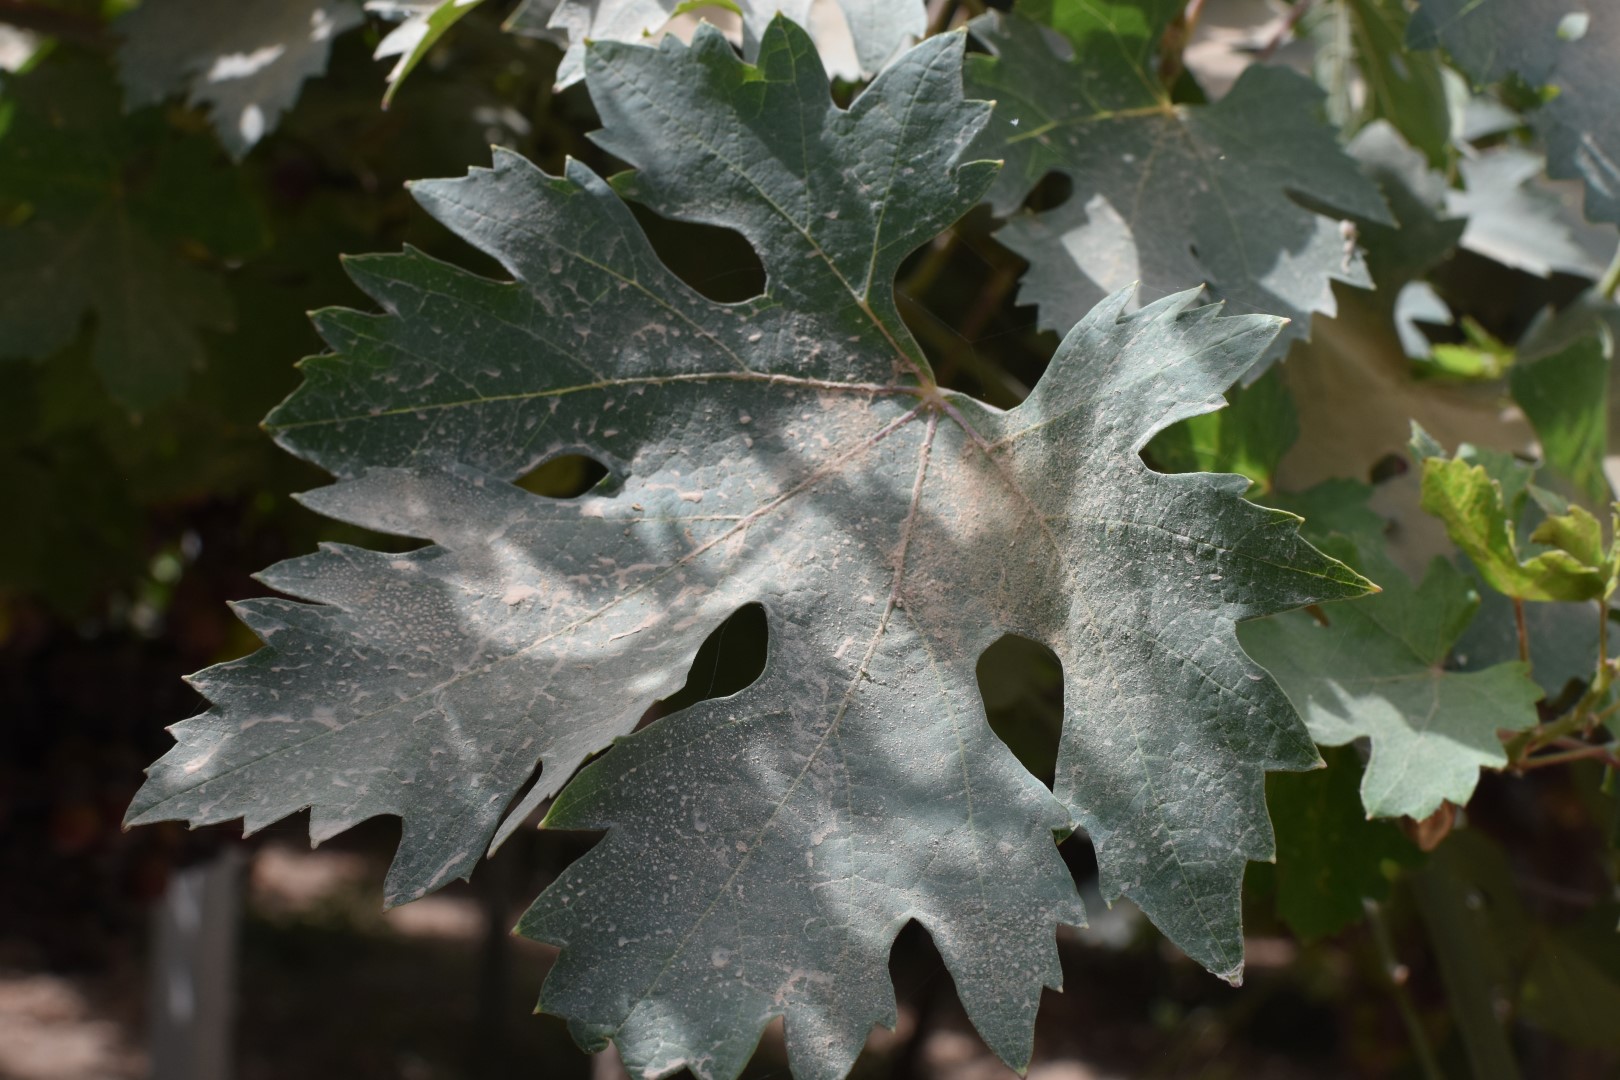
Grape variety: Riasi